Bristol

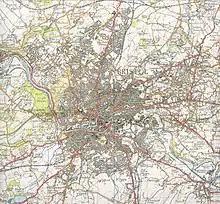
A 1946 map of Bristol

Fishermen from Bristol, who had fished the Grand Banks of Newfoundland since the 16th century, began settling Newfoundland permanently in larger numbers during the 17th century, establishing colonies at Bristol's Hope and Cuper's Cove. Growth of the city and trade came with the rise of England's American colonies in the 17th century. Bristol's location on the west side of Great Britain gave its ships an advantage in sailing to and from the New World, and the city's merchants made the most of it, with the city becoming one of the two leading outports in all of England by the middle of the 18th century. Bristol was the slave capital of England: In 1755, it had the largest number of slave traders in the country with 237, as against London's 147. It was a major supplier of slaves to South Carolina before 1750.